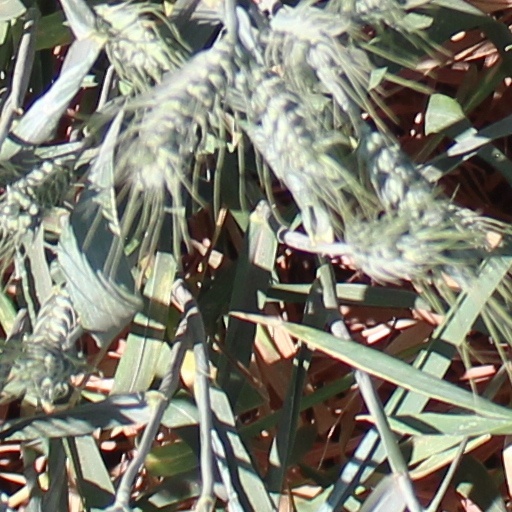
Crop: wheat